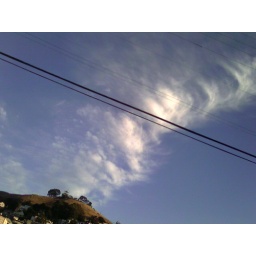
More groovy clouds over bernal hill